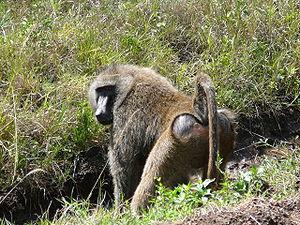
Le Babouin olive est un singe membre de la famille des cercopithecidae. Les babouins olives sont les plus répandus et nombreux de tous les babouins, présents dans 25 pays africains, du Mali à l'Éthiopie et à la Tanzanie. Des groupes isolés sont aussi présents dans des régions montagneuses du Sahara. Son habitat se compose de savanes, de steppes ou bien de forêts.